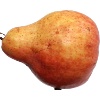
Label: Pear Red 1